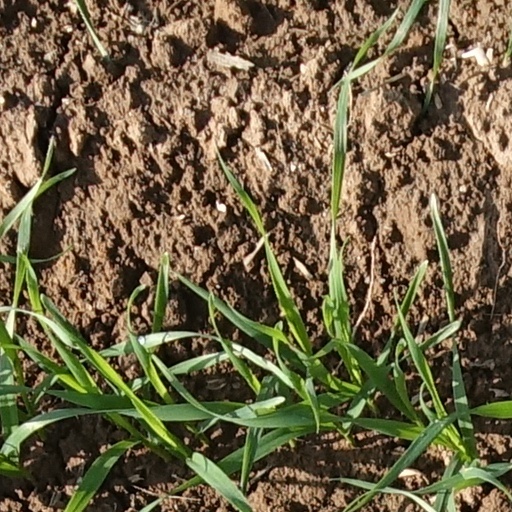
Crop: wheat